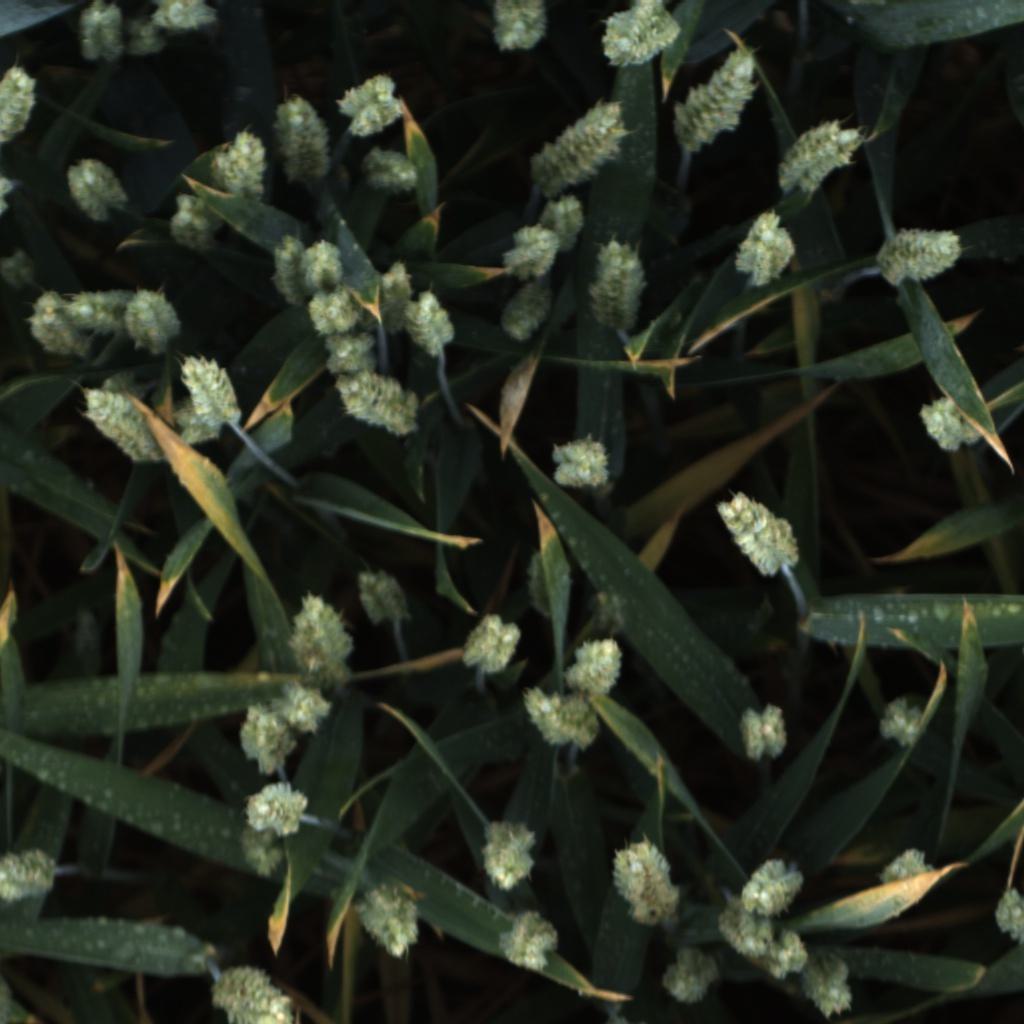
Country: UK
Location: Rothamsted
Wheat development stage: Filling - Ripening